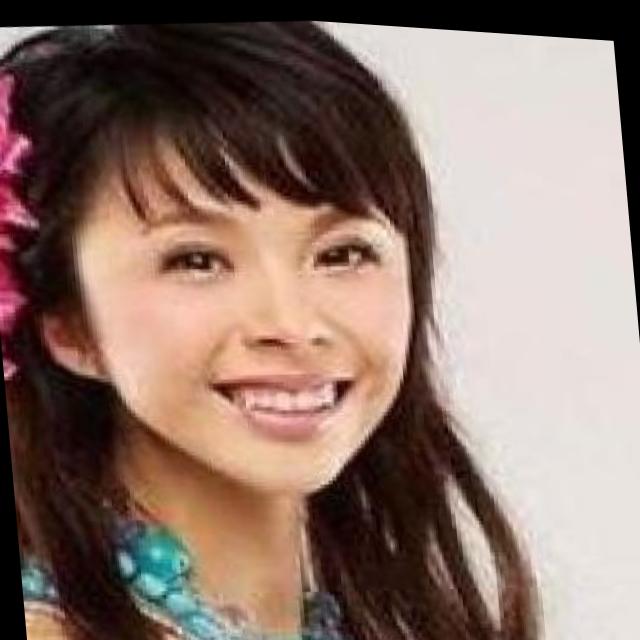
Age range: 21-44